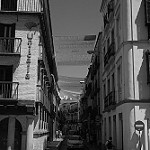
Label: B & W